Lester B. Pearson School Board

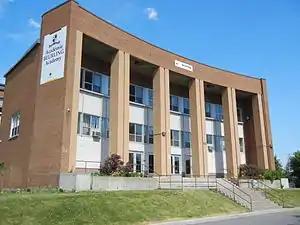
Beurling Academy

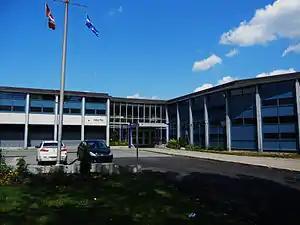
St. Thomas High School

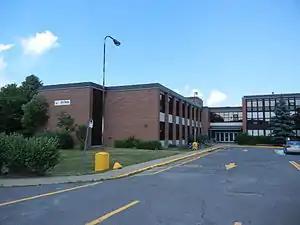
John Rennie High School

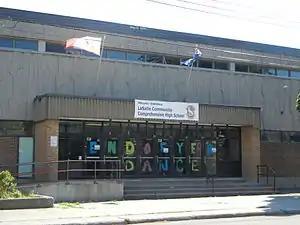
LaSalle Community Comprehensive High School

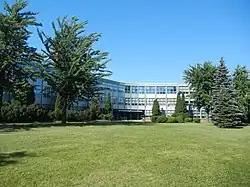
Lakeside Academy

This school board oversees 37 elementary schools, 13 secondary schools, 4 adult education centres and 6 vocational training centres, in which more than 20,000 students are enrolled.